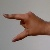
The image shows a hand gesture representing the letter 'Z' in Indian Sign Language.